Billy Mitchell (EastEnders)

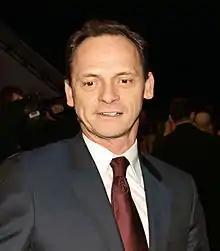
Perry Fenwick portrays Billy Mitchell.

When Billy was first introduced, he was depicted as a "runt of a man who's a catalyst for trouble." Kate Lock, author of "EastEnders Who's Who", has noted that the character was something of an outcast to the rest of the Mitchell clan, commenting, "none of the other Mitchells likes to think of him as 'family' [..] Billy is held in great contempt by the Mitchell [brothers], who regard him as a lower lifeform than a worm".